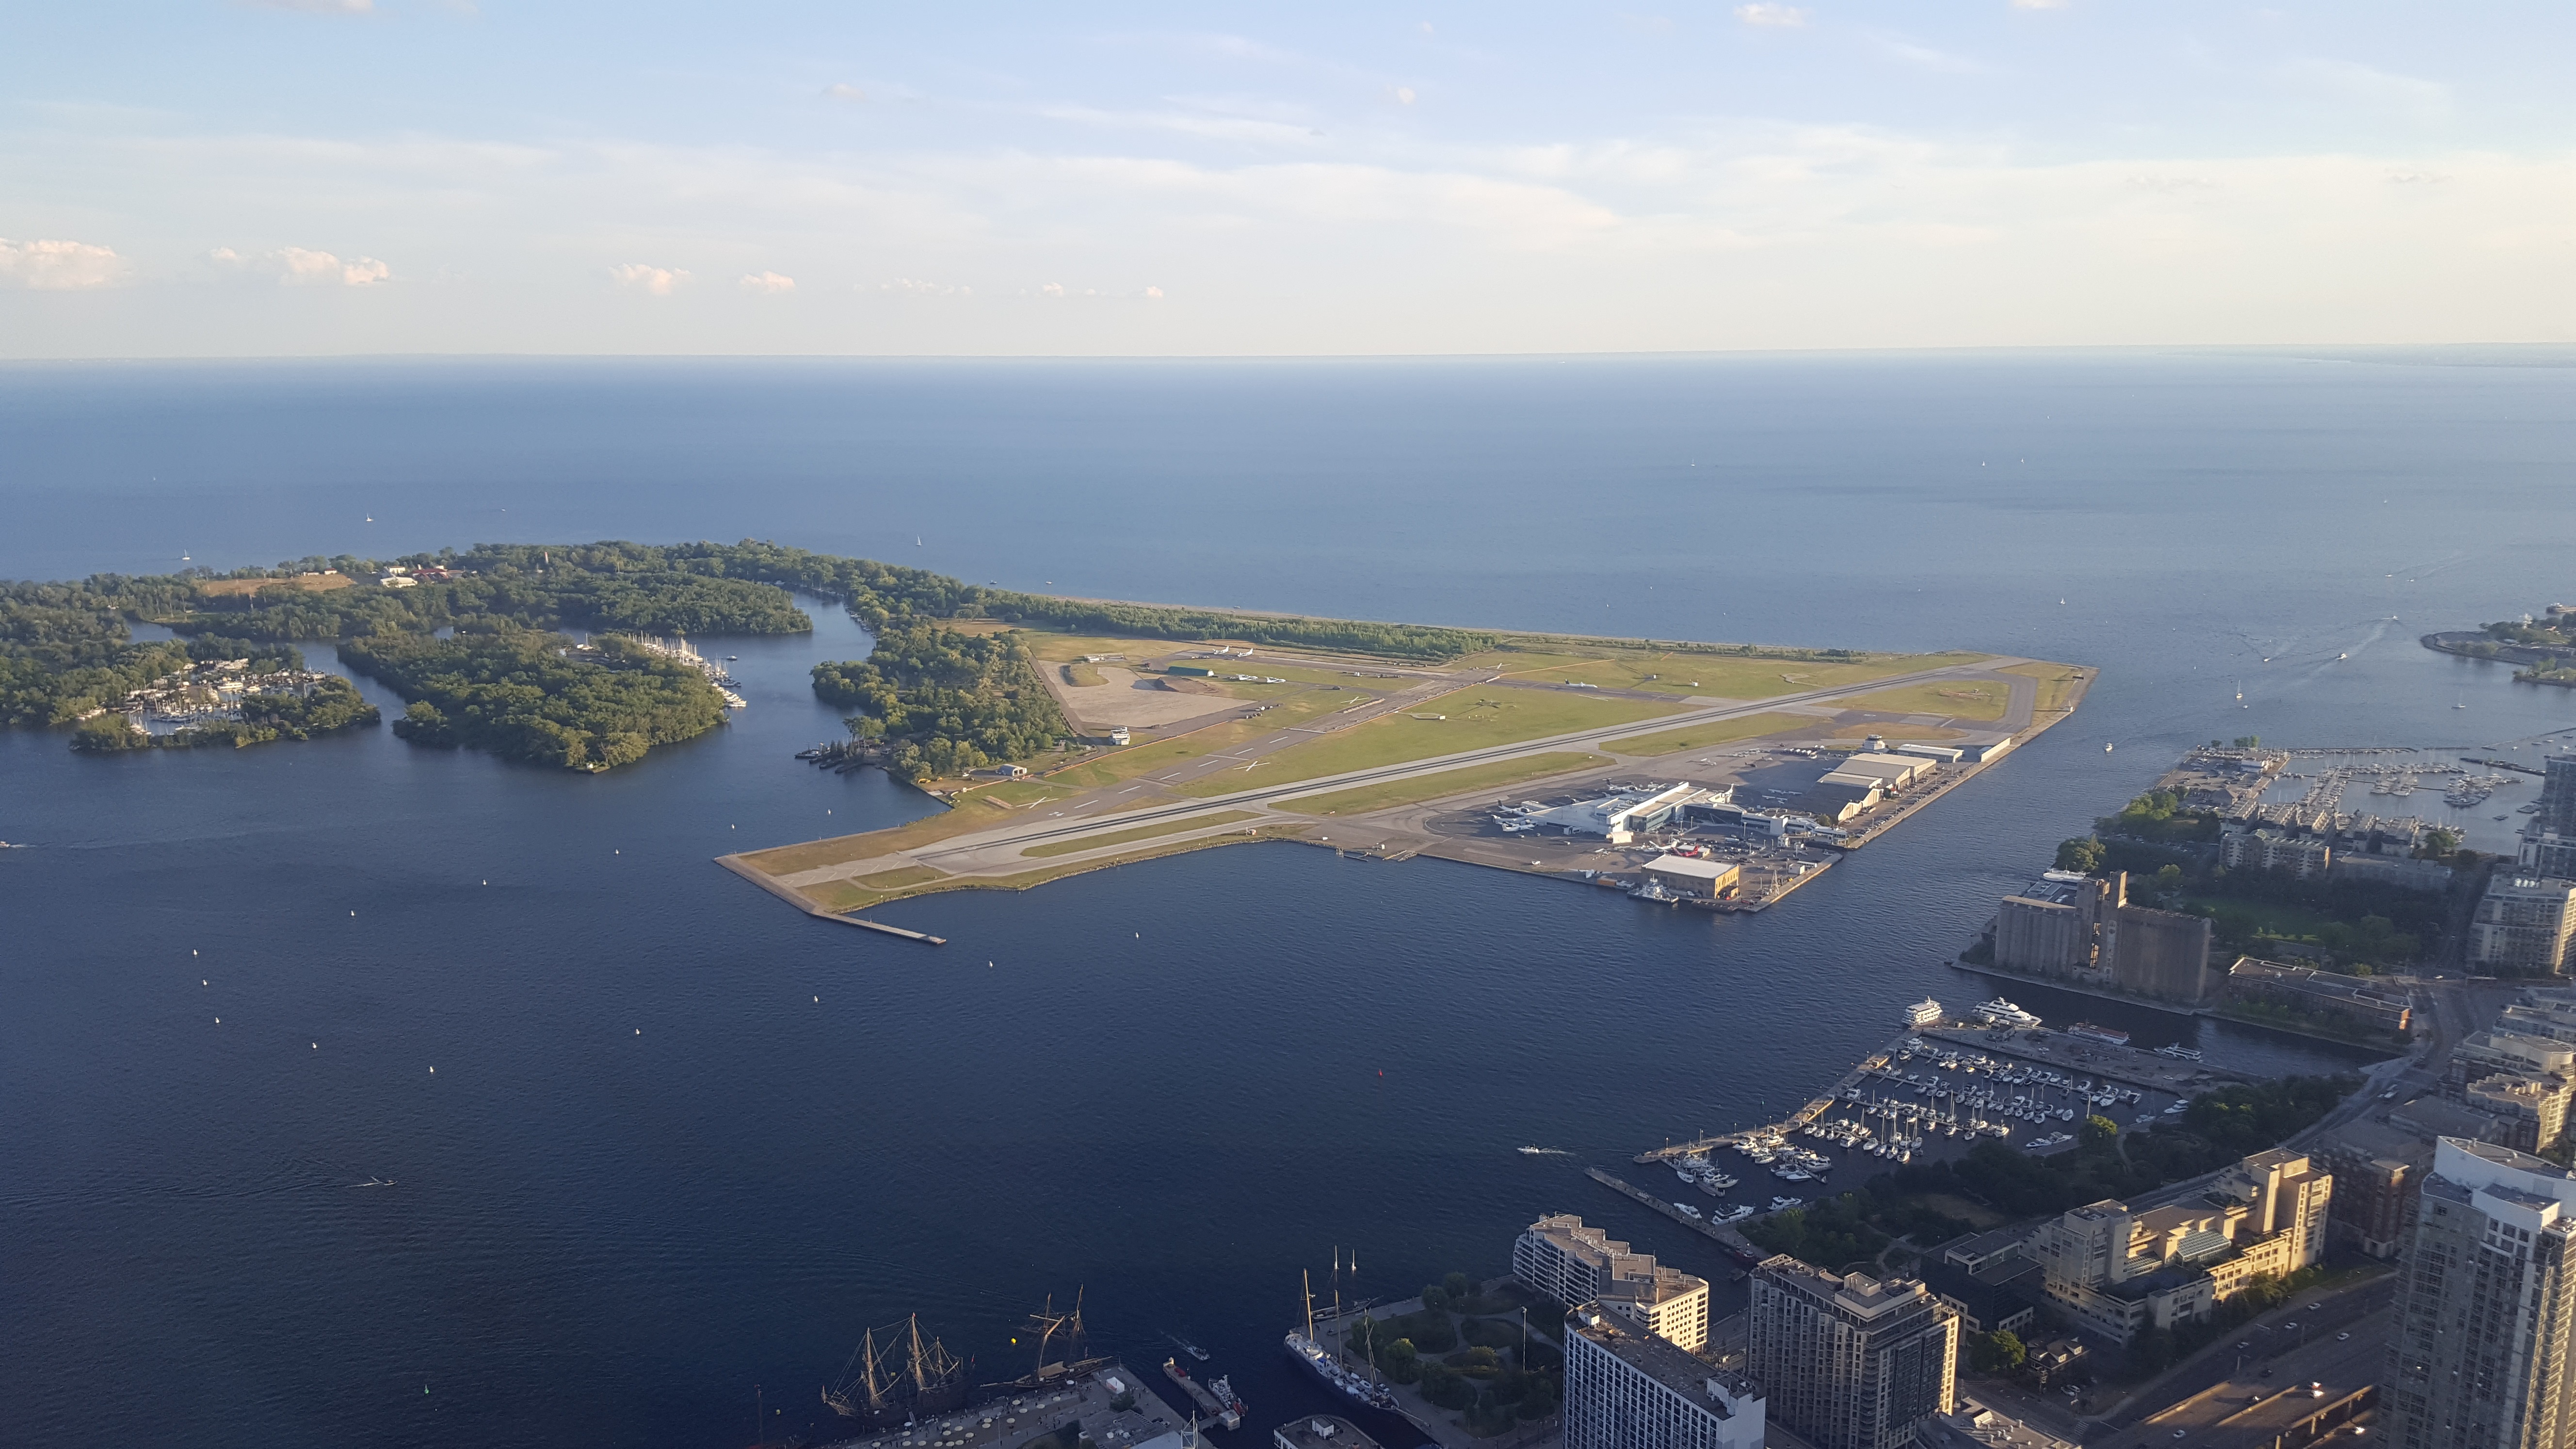
landscape, sea, coast, water, dock, sky, skyline, lake, city, downtown, flight, bay, harbor, port, waterway, outdoors, canada, canadian, ontario, toronto, cape, bird's eye view, aerial photography, atmosphere of earth